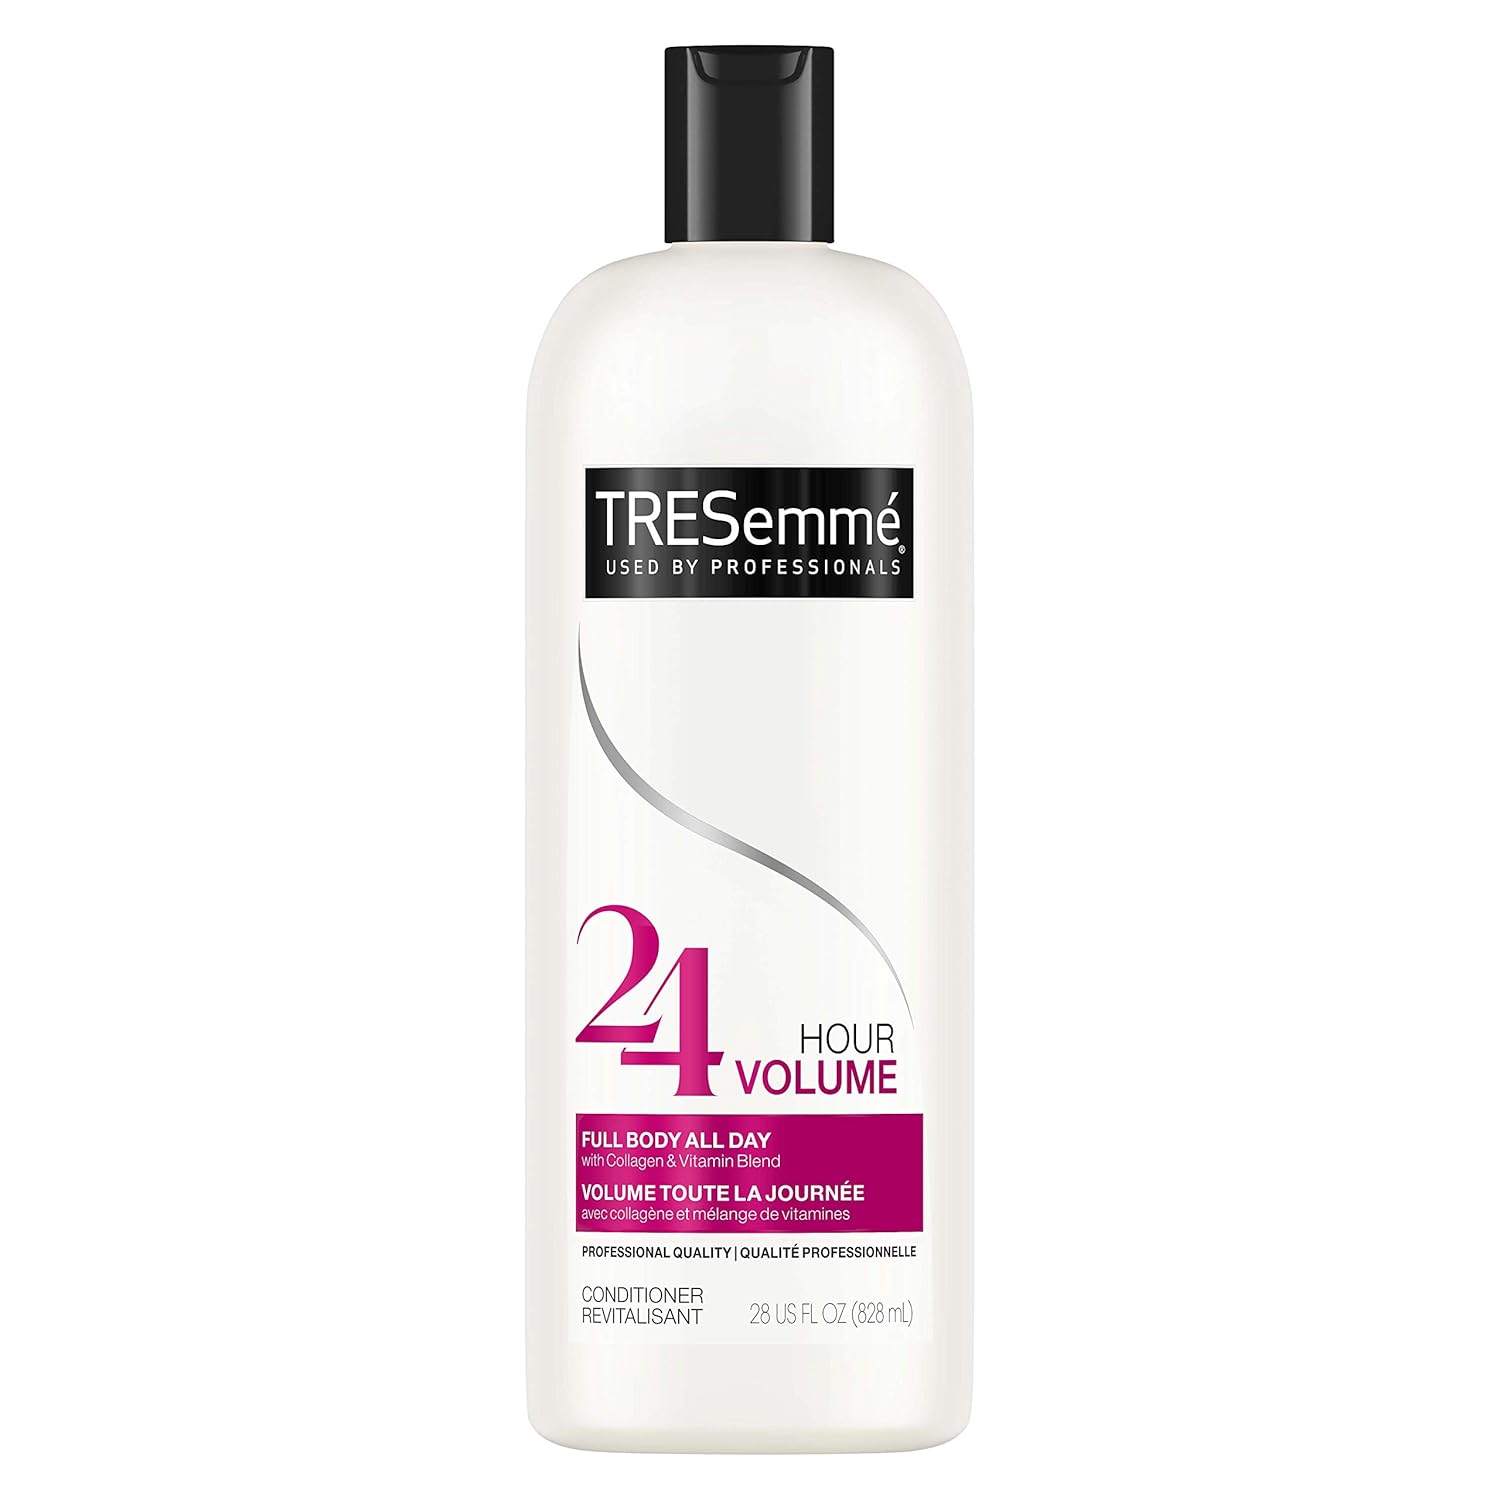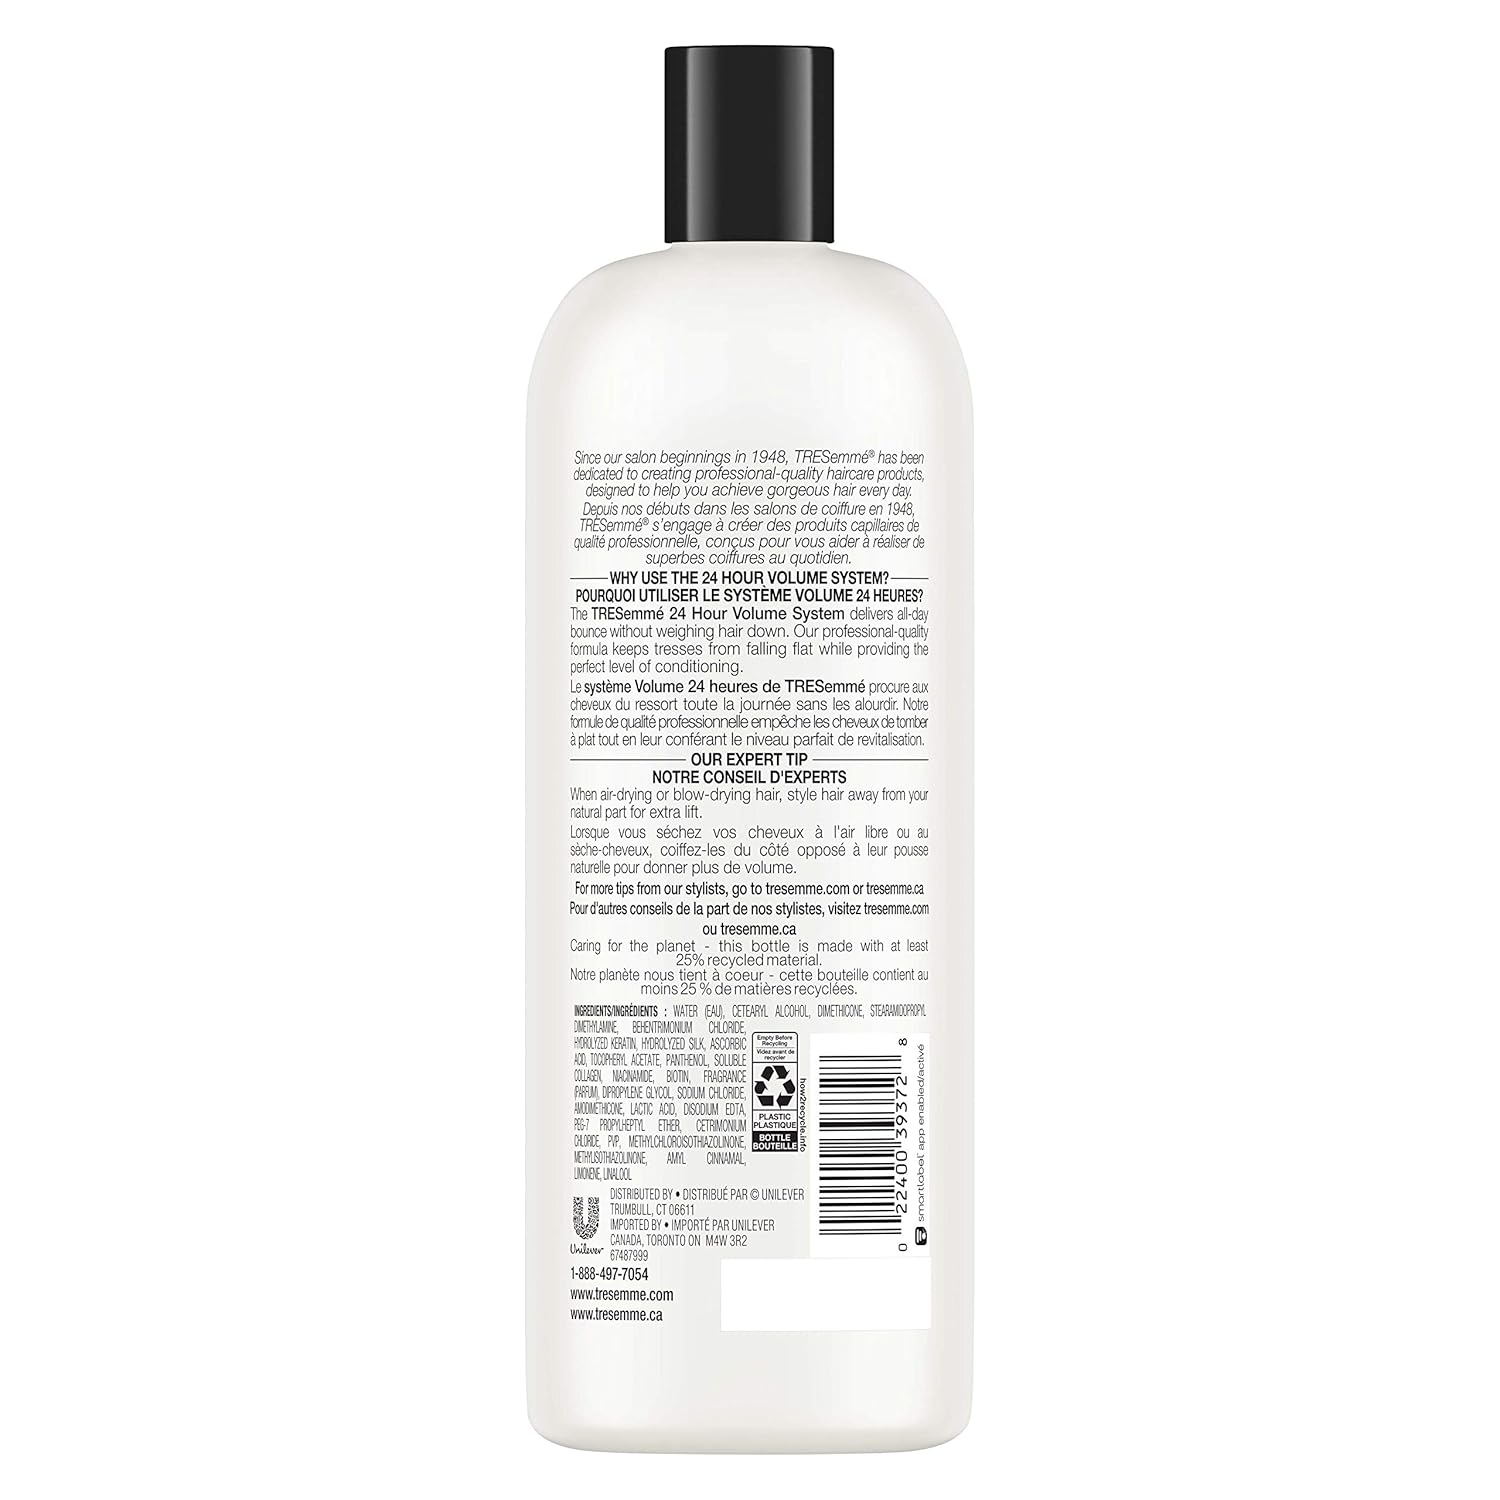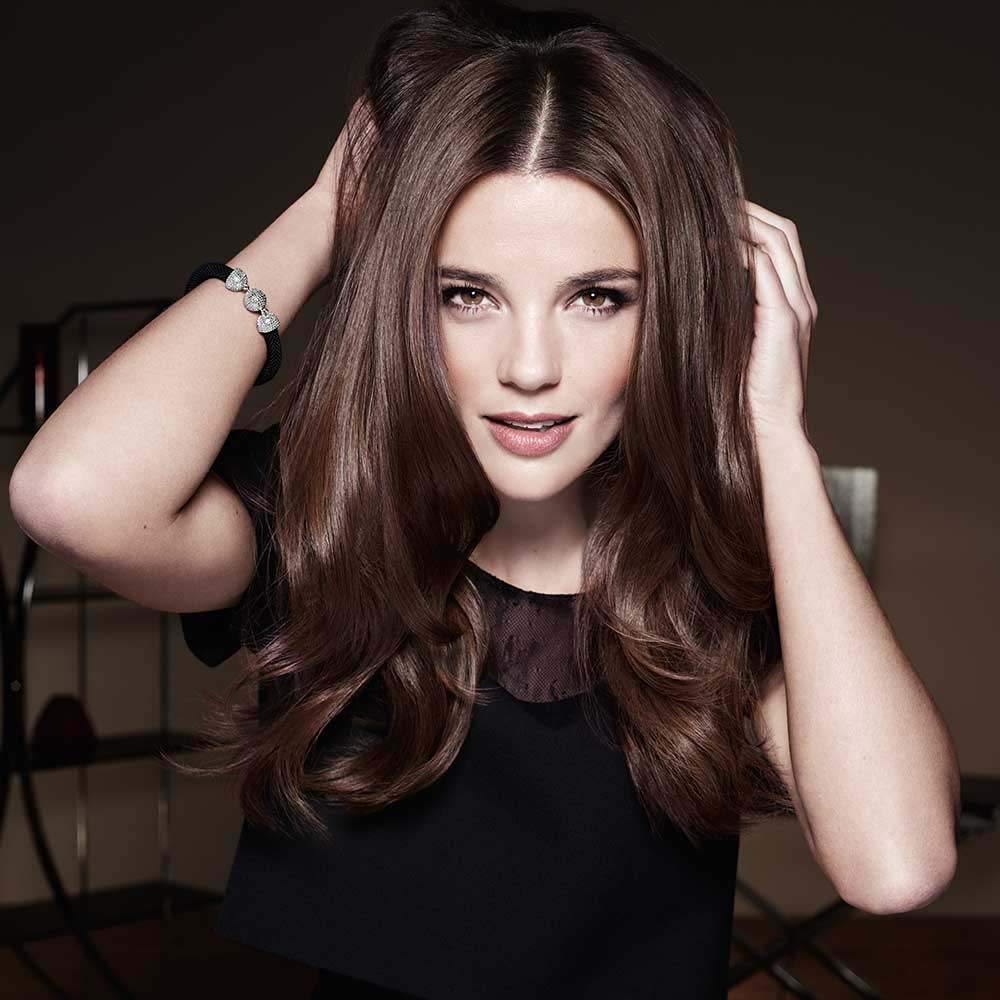
TRESemme Pro Solutions Conditioner for Damaged Hair 24 Hour Volume Control Complex and Silk Proteins 28 oz
Category: All Beauty
There isn’t enough time in the day to worry about your hair! Let your hair bounce back, bold and full. The volumizing products in the TRESemme 24 Hour Volume collection give big body and hold - letting you achieve all the dramatic styles you desire. Our 24-Hour Volume biotin hair conditioner system will help maintain all-day volume and bounce, making your hair manageable without leaving it weighed down. This hair treatment system, made with a unique Volume Control Complex and silk proteins, helps keep your hair from falling flat. TRESemme 24 Hour Volume conditioner provides the perfect level of conditioning for manageable, easier-to-style strands, breakage prevention and supreme softness- to give your tresses a lift all-day long. Fragrance description: Mouthwatering melon, crisp apple and juicy peach are the stars of this fresh fruity fragrance. Delicate spring florals of muguet, rose and jasmine, underscored with white musk add a feminine sophistication. Step 1: Start with TRESemme Volumizing Shampoo. Then apply volumizing conditioner first from mid-shaft to ends an adequate amount based on hair length. Step 2: Work anything that's left through roots. Run a wide-tooth comb or fingers from roots to ends to detangle and fully coat hair. Step 3: For best results, leave the hair treatment for damaged hair on for 2-3 minutes. Then rinse thoroughly. Step 4: Finish with TRESemme styling products. TRESemme volumizing conditioner helps maintain all-day volume and bounce, without weighing hair down.
Features: This hair conditioner will help maintain all-day volume and bounce, while providing a perfect level of conditioning | This deep conditioning hair treatment, made with a unique Volume Control Complex and silk proteins, helps keep your hair from falling flat and makes it more manageable without weighing it down | Formulated to be a deep conditioner for damaged hair, while remaining light enough for daily use, giving you easier-to-style strands, breakage prevention and supreme softness | Professional, affordable salon-quality volumizing conditioner at your fingertips | Made with a unique Volume Control Complex and silk proteins, our 24-Hour Volume shampoo and conditioner helps keep your hair from falling flat | TRESemme 24 Hour Volume Hair Conditioner works great with our TRESemme 24 Hour Volume Shampoo